National Special Operations Force (Malaysia)

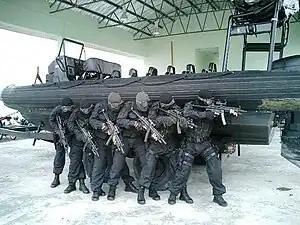

The Royal Malaysian Navy also has special forces to secure the Malaysian maritime areas, especially the Malacca Straits, from intruders and terrorist groups. The unit is known as Naval Special Warfare Forces by its Malay acronym in the year 1980. The unit was established using commando-trained officers and men from the Security Regiment. First established in the year 1975, the role of this team is similar to coast guards whereby it was assigned to secure the RMN vessels, and the beaches. However, the UK Royal Marines Commando and US Navy SEALs have restructured the PASKAL forces. Some PASKAL operators have also been sent to the SEALs training center. PASKAL is now a highly competent special forces unit with responsibilities to secure all strategic areas and conducting other counter-terrorism operations in cargo shipments, oil rigs and the terrain. Some of its personnel are stationed in man-made 'islands' in the Spratlys and in strategic areas within the country's Exclusive Economic Zone (EEZ). PASKAL is equipped with the latest hi-tech weaponry as they are also funded by an oil consortium (one of PASKAL's main missions is to protect oil rigs in Malaysian waters) and shipping companies.